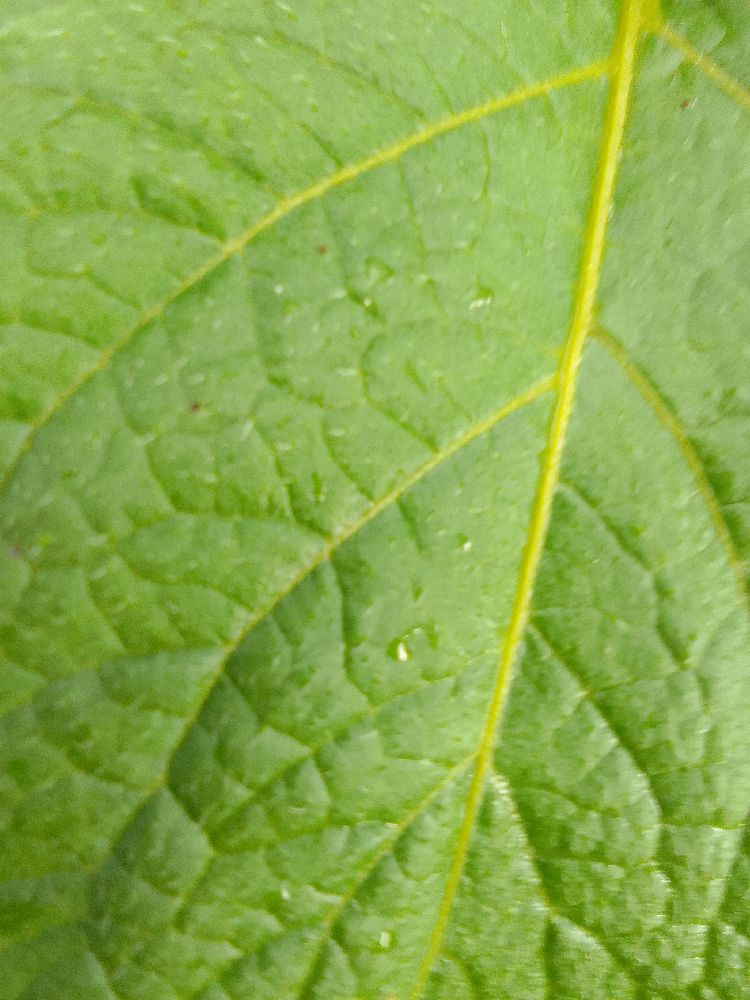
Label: Healthy